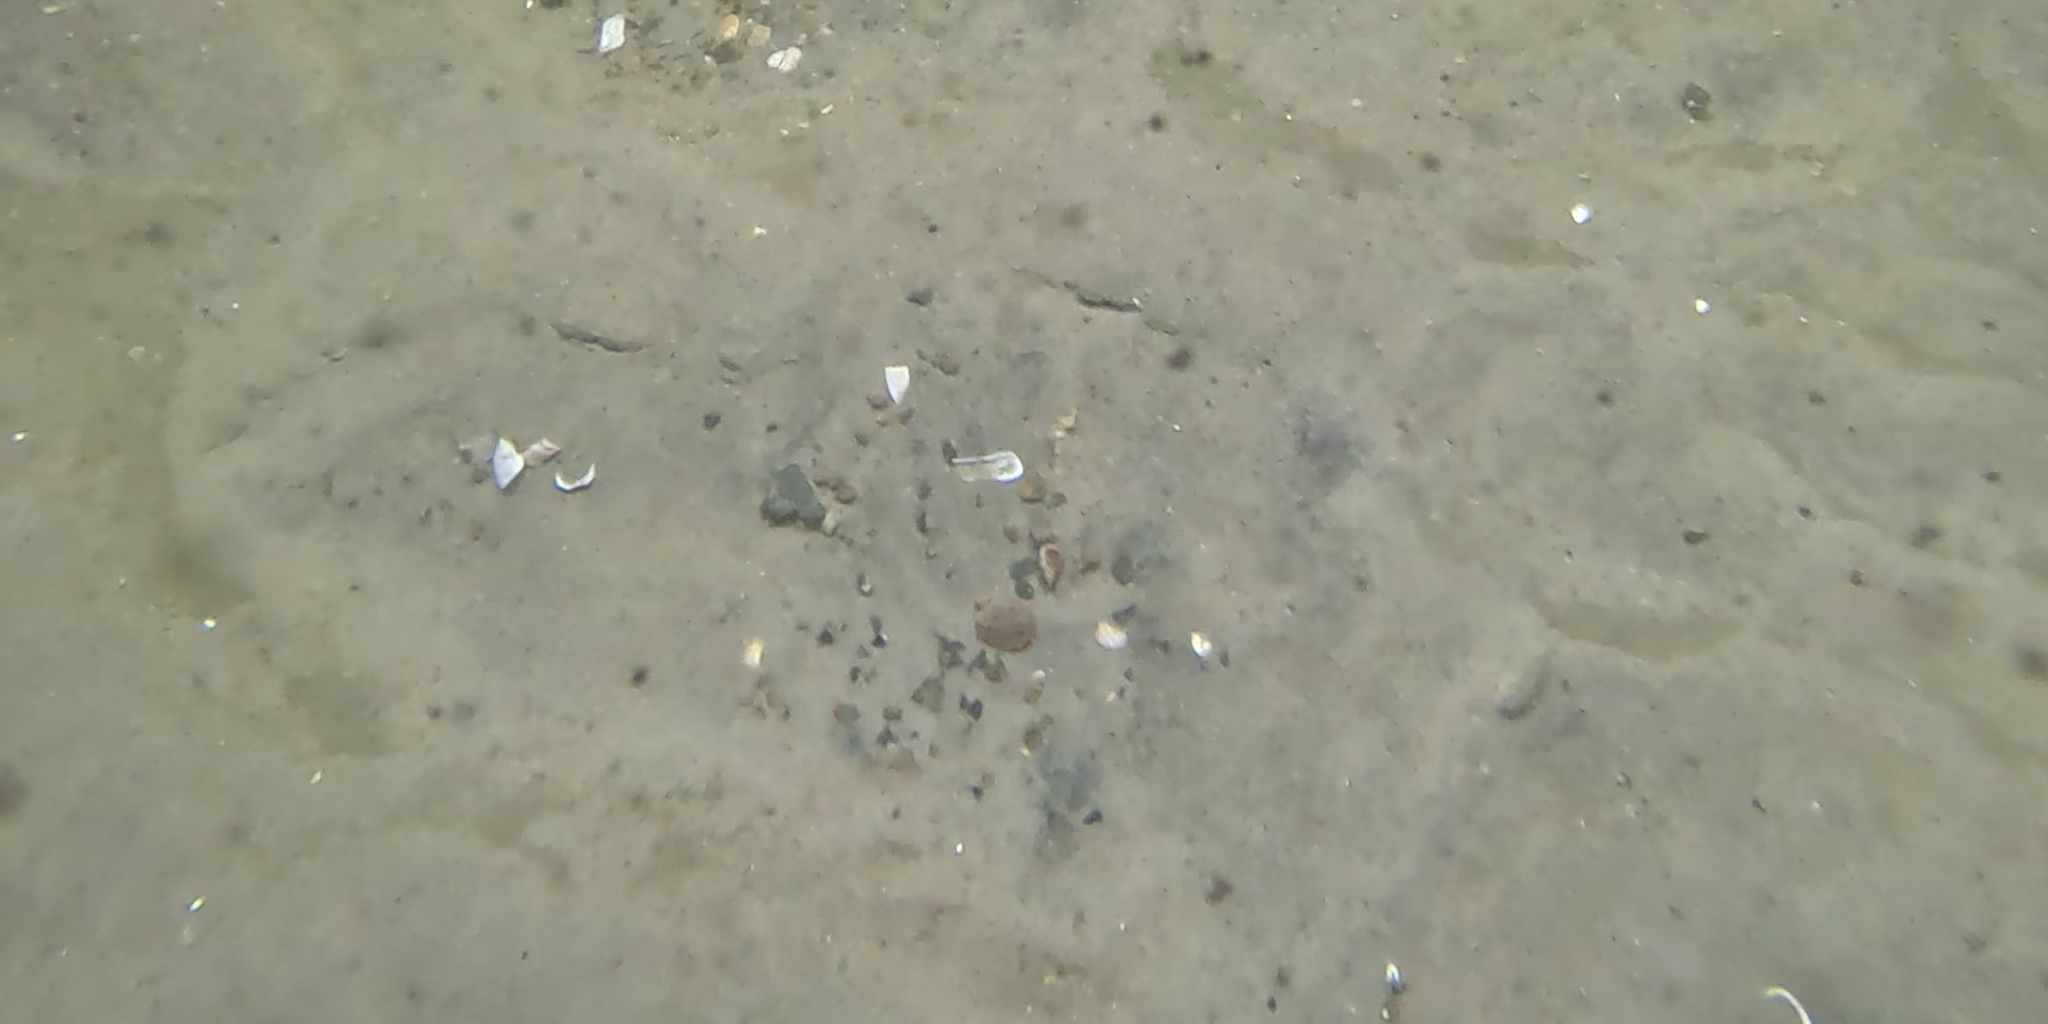
Seabed habitat: sand